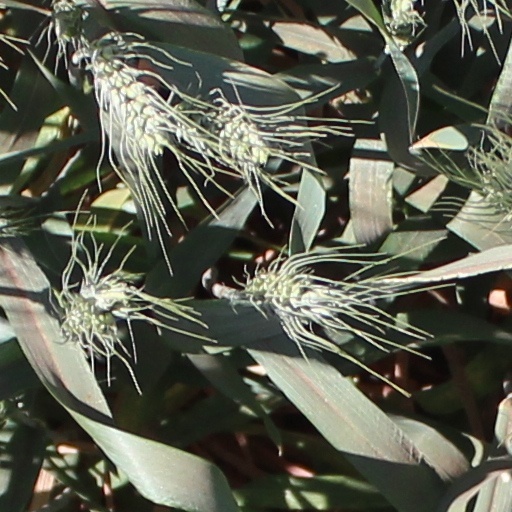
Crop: wheat